Eierland Lighthouse

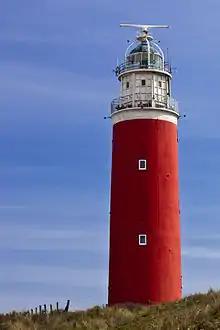
Eierland Lighthouse

The Eierland Lighthouse is a lighthouse on the northernmost tip of the Dutch island of Texel. It is named for the former island Eierland.